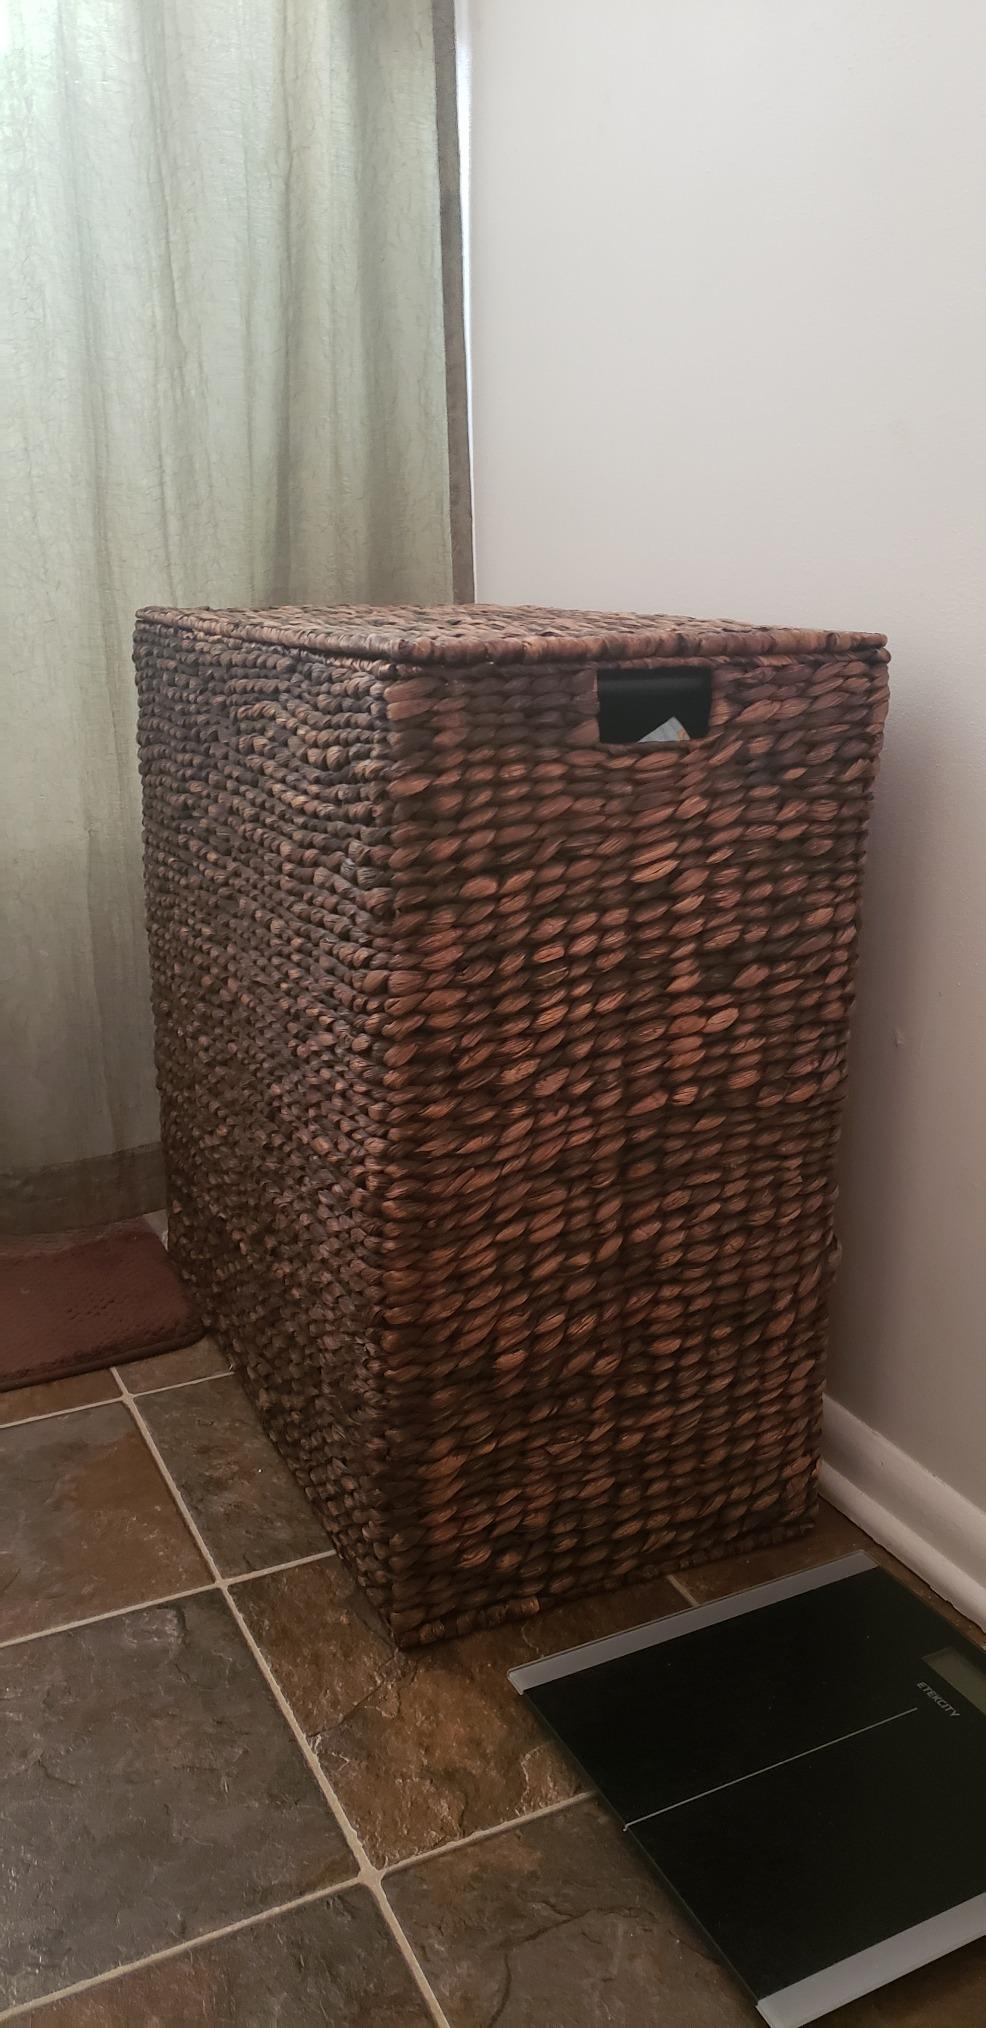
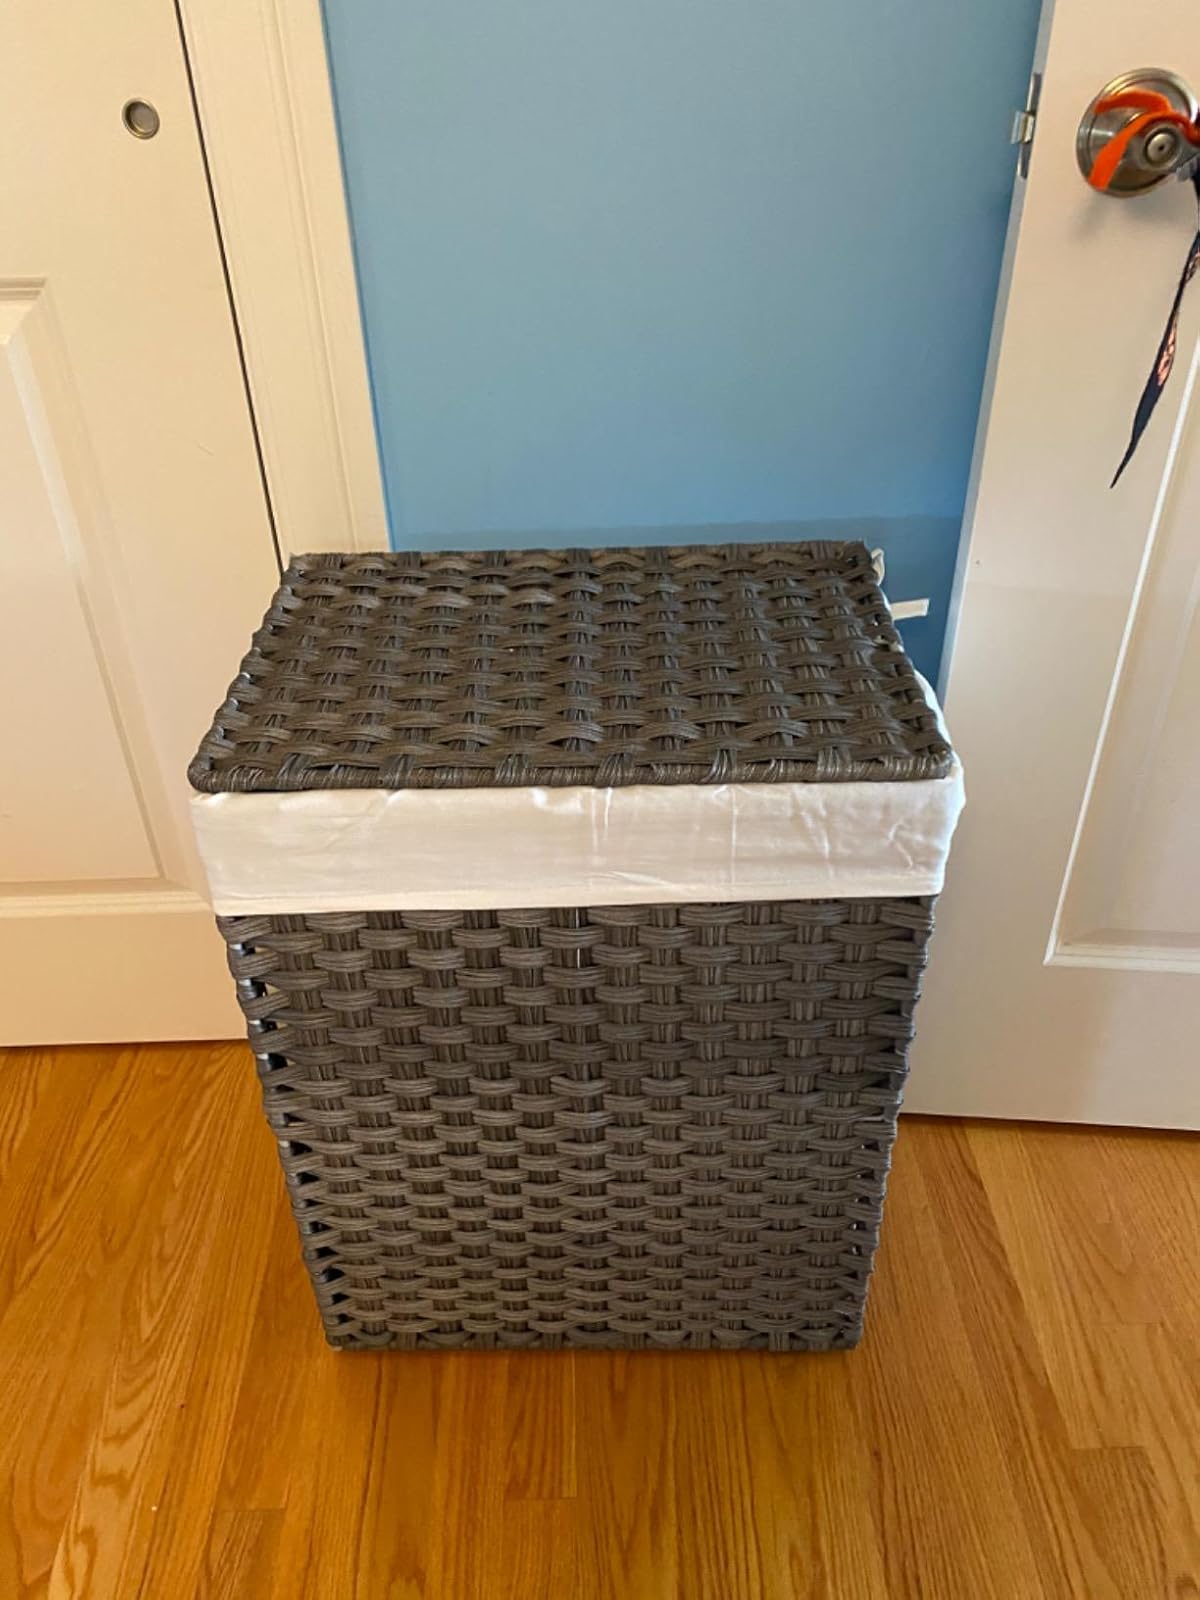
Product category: items_hamper
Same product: no